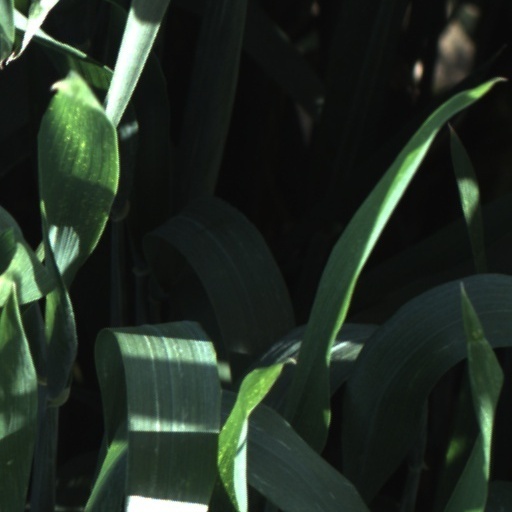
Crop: wheat